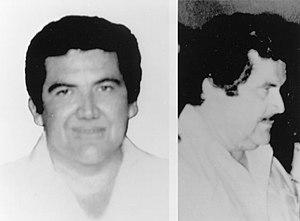
Juan García Ábrego, était un seigneur de la drogue mexicaine il a commencé sa carrière criminelle sous la tutelle de son oncle Juan Nepomuceno Guerra, qui est l'ancien chef d'un organisme criminel le long de la frontière entre les États-Unis et le Mexique maintenant appelé Cartel du Golfe.